General Motors Canada

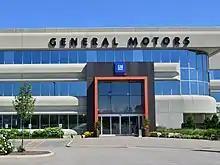
Canadian Technical Centre in Markham, Ontario

The "Canadian Technical Centre Oshawa Campus" is GM's second largest automotive software engineering and development cluster in North America and third in the world.